Progressive soul

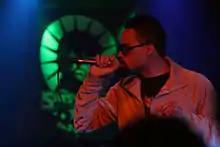
Bilal, a progressive soul singer-songwriter, in 2008

During the 1980s, artists who made recordings in the genre included Prince, Peter Gabriel, Sade, JoBoxers, and Fine Young Cannibals. The latter three groups are cited by Himes as spearheading the movement's rebirth in the UK, which other acts like Kane Gang and the Housemartins would join by 1988. However, in a piece for "The Washington Post" the following year, he proclaimed that the original movement's expansion of R&B's "musical and lyrical boundaries" remained unrivalled.